Leven Cooper Allen

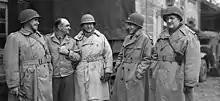
From left to right: Lieutenant General Omar Bradley, Major General John S. Wood, Lieutenant General George S. Patton, Major General Leven C. Allen and Major General Manton S. Eddy.

Major General Leven Cooper Allen (March 29, 1894 – September 27, 1979) was an officer in the United States Army during World War II.